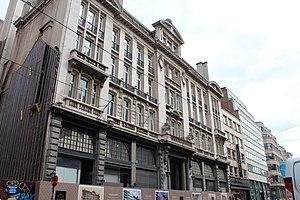
Le Corinthia Grand Hotel Astoria, auparavant l'hôtel Astoria, de Bruxelles est un des plus prestigieux palaces de la capitale européenne.
Cet article recense le patrimoine immobilier protégé à Bruxelles-ville. Le patrimoine immobilier protégé fait partie du patrimoine culturel en Belgique.